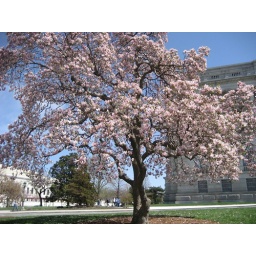
tree in front of the library